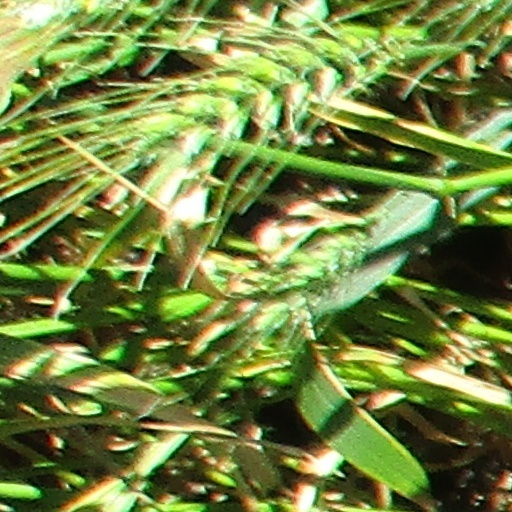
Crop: wheat